Bugs Bunny 80th Anniversary Collection

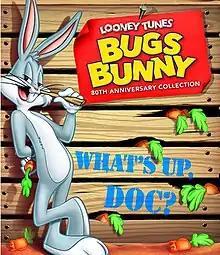
Blu-ray Disc cover

Looney Tunes: Bugs Bunny 80th Anniversary Collection is a Blu-ray Disc box-set released by Warner Bros. Home Entertainment on December 1, 2020. It contains 60 Looney Tunes and Merrie Melodies shorts starring Bugs Bunny and numerous bonus features and supplementary content. The set's packaging includes a slip book, a booklet, and a collectible Bugs Bunny Funko! POP doll.